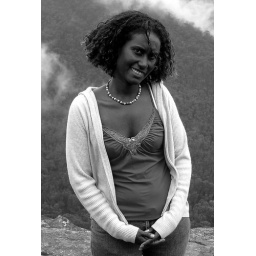
in the blue mountains